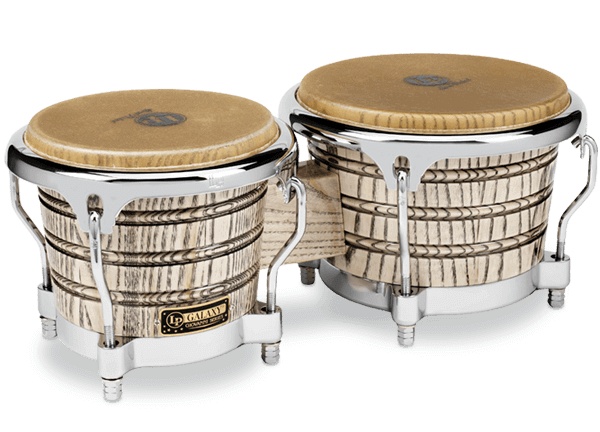
LP Giovanni CCII 7 1/4" & 8 5/8" Bongo American Ash Chrome Hardware
Over his illustrious career, Giovanni Hidalgo has reshaped the way the world thinks about hand drumming. His style and demand for excellence is reflected in the drums that bear his name. Premium North American Ash shells 7-1/4" and 8-5/8" natural rawhide heads Natural finish with chrome hardware LP Comfort Curve® II Rims 5/16" diameter tuning lugs, steel backing plate and plated cast aluminum bottoms Matching congas & djembe available Tuning wrench included
Brand: LP
Category: Arts & Entertainment > Hobbies & Creative Arts > Musical Instruments > Percussion > Hand Percussion > Hand Drums > Bongos